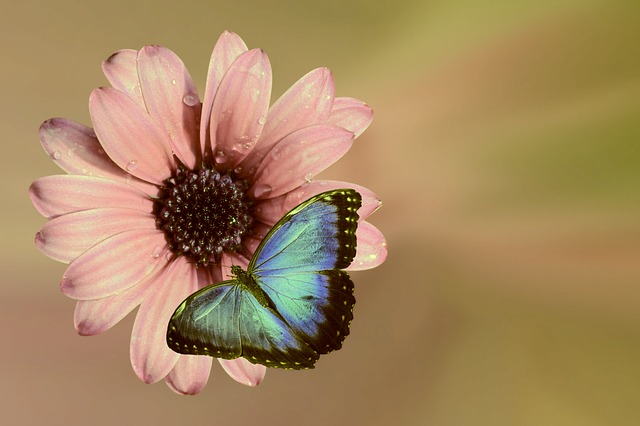
Label: farfalla